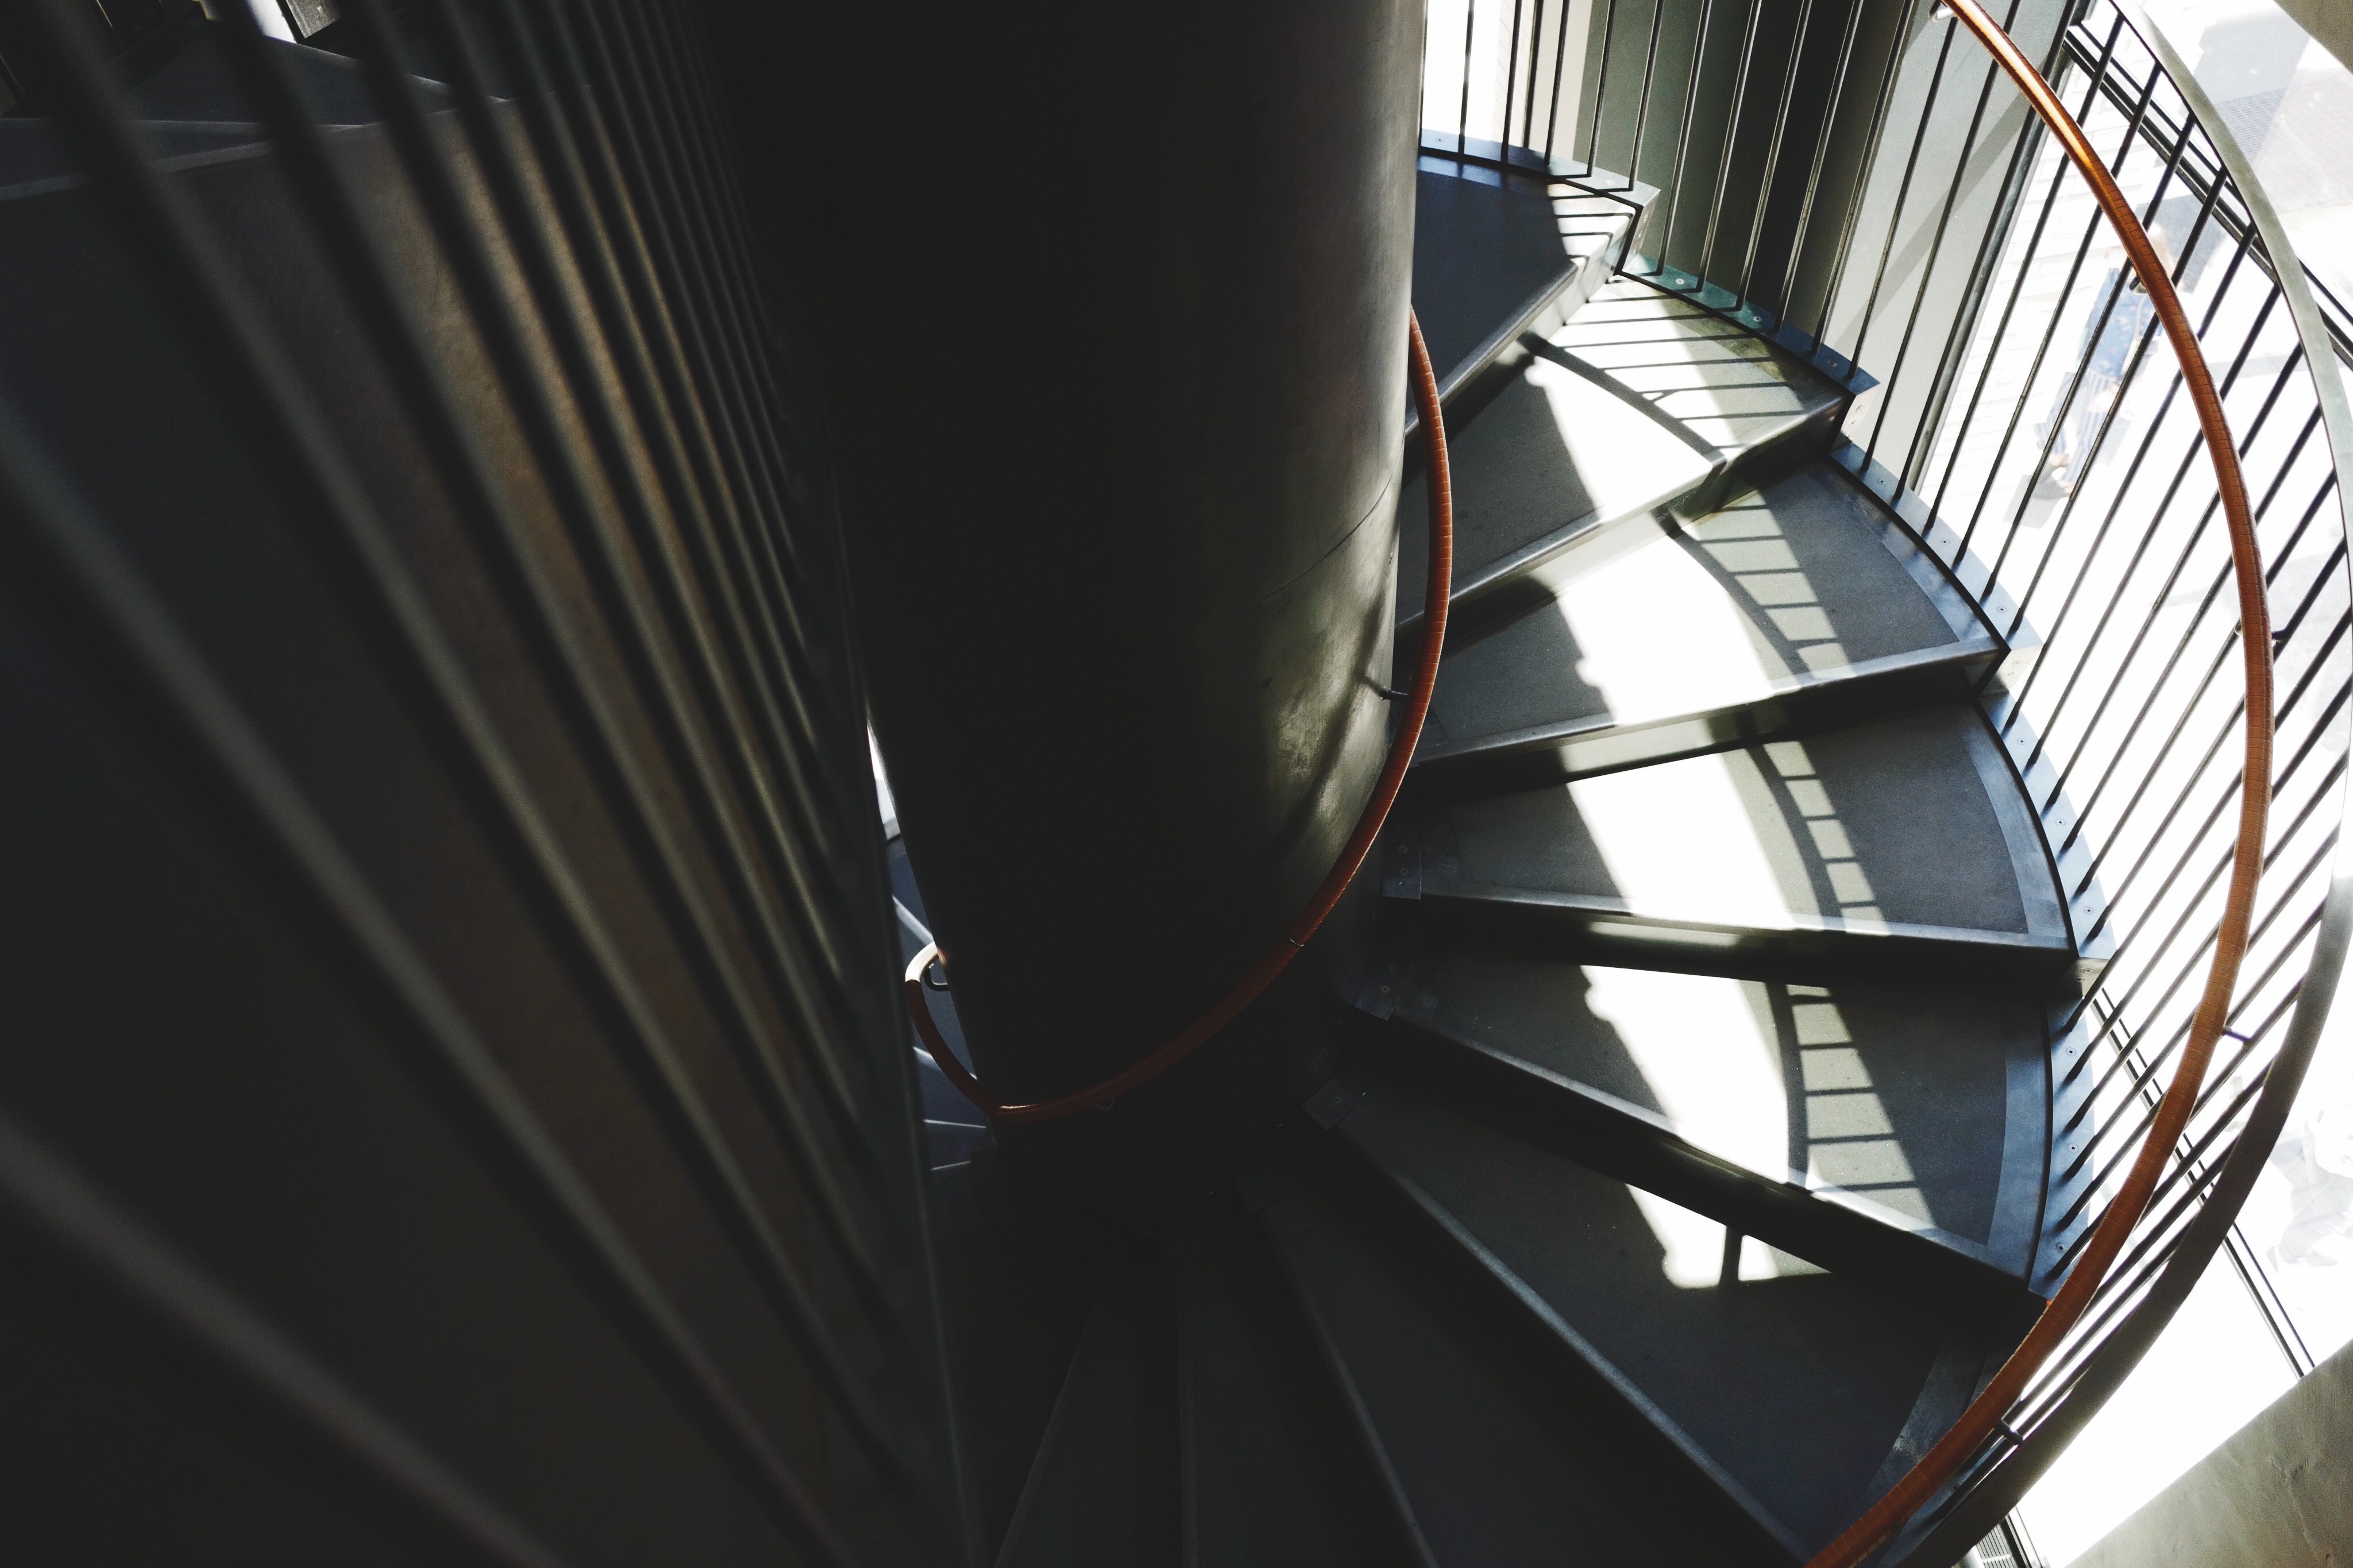
light, spiral, skyscraper, line, black, stairs, symmetry